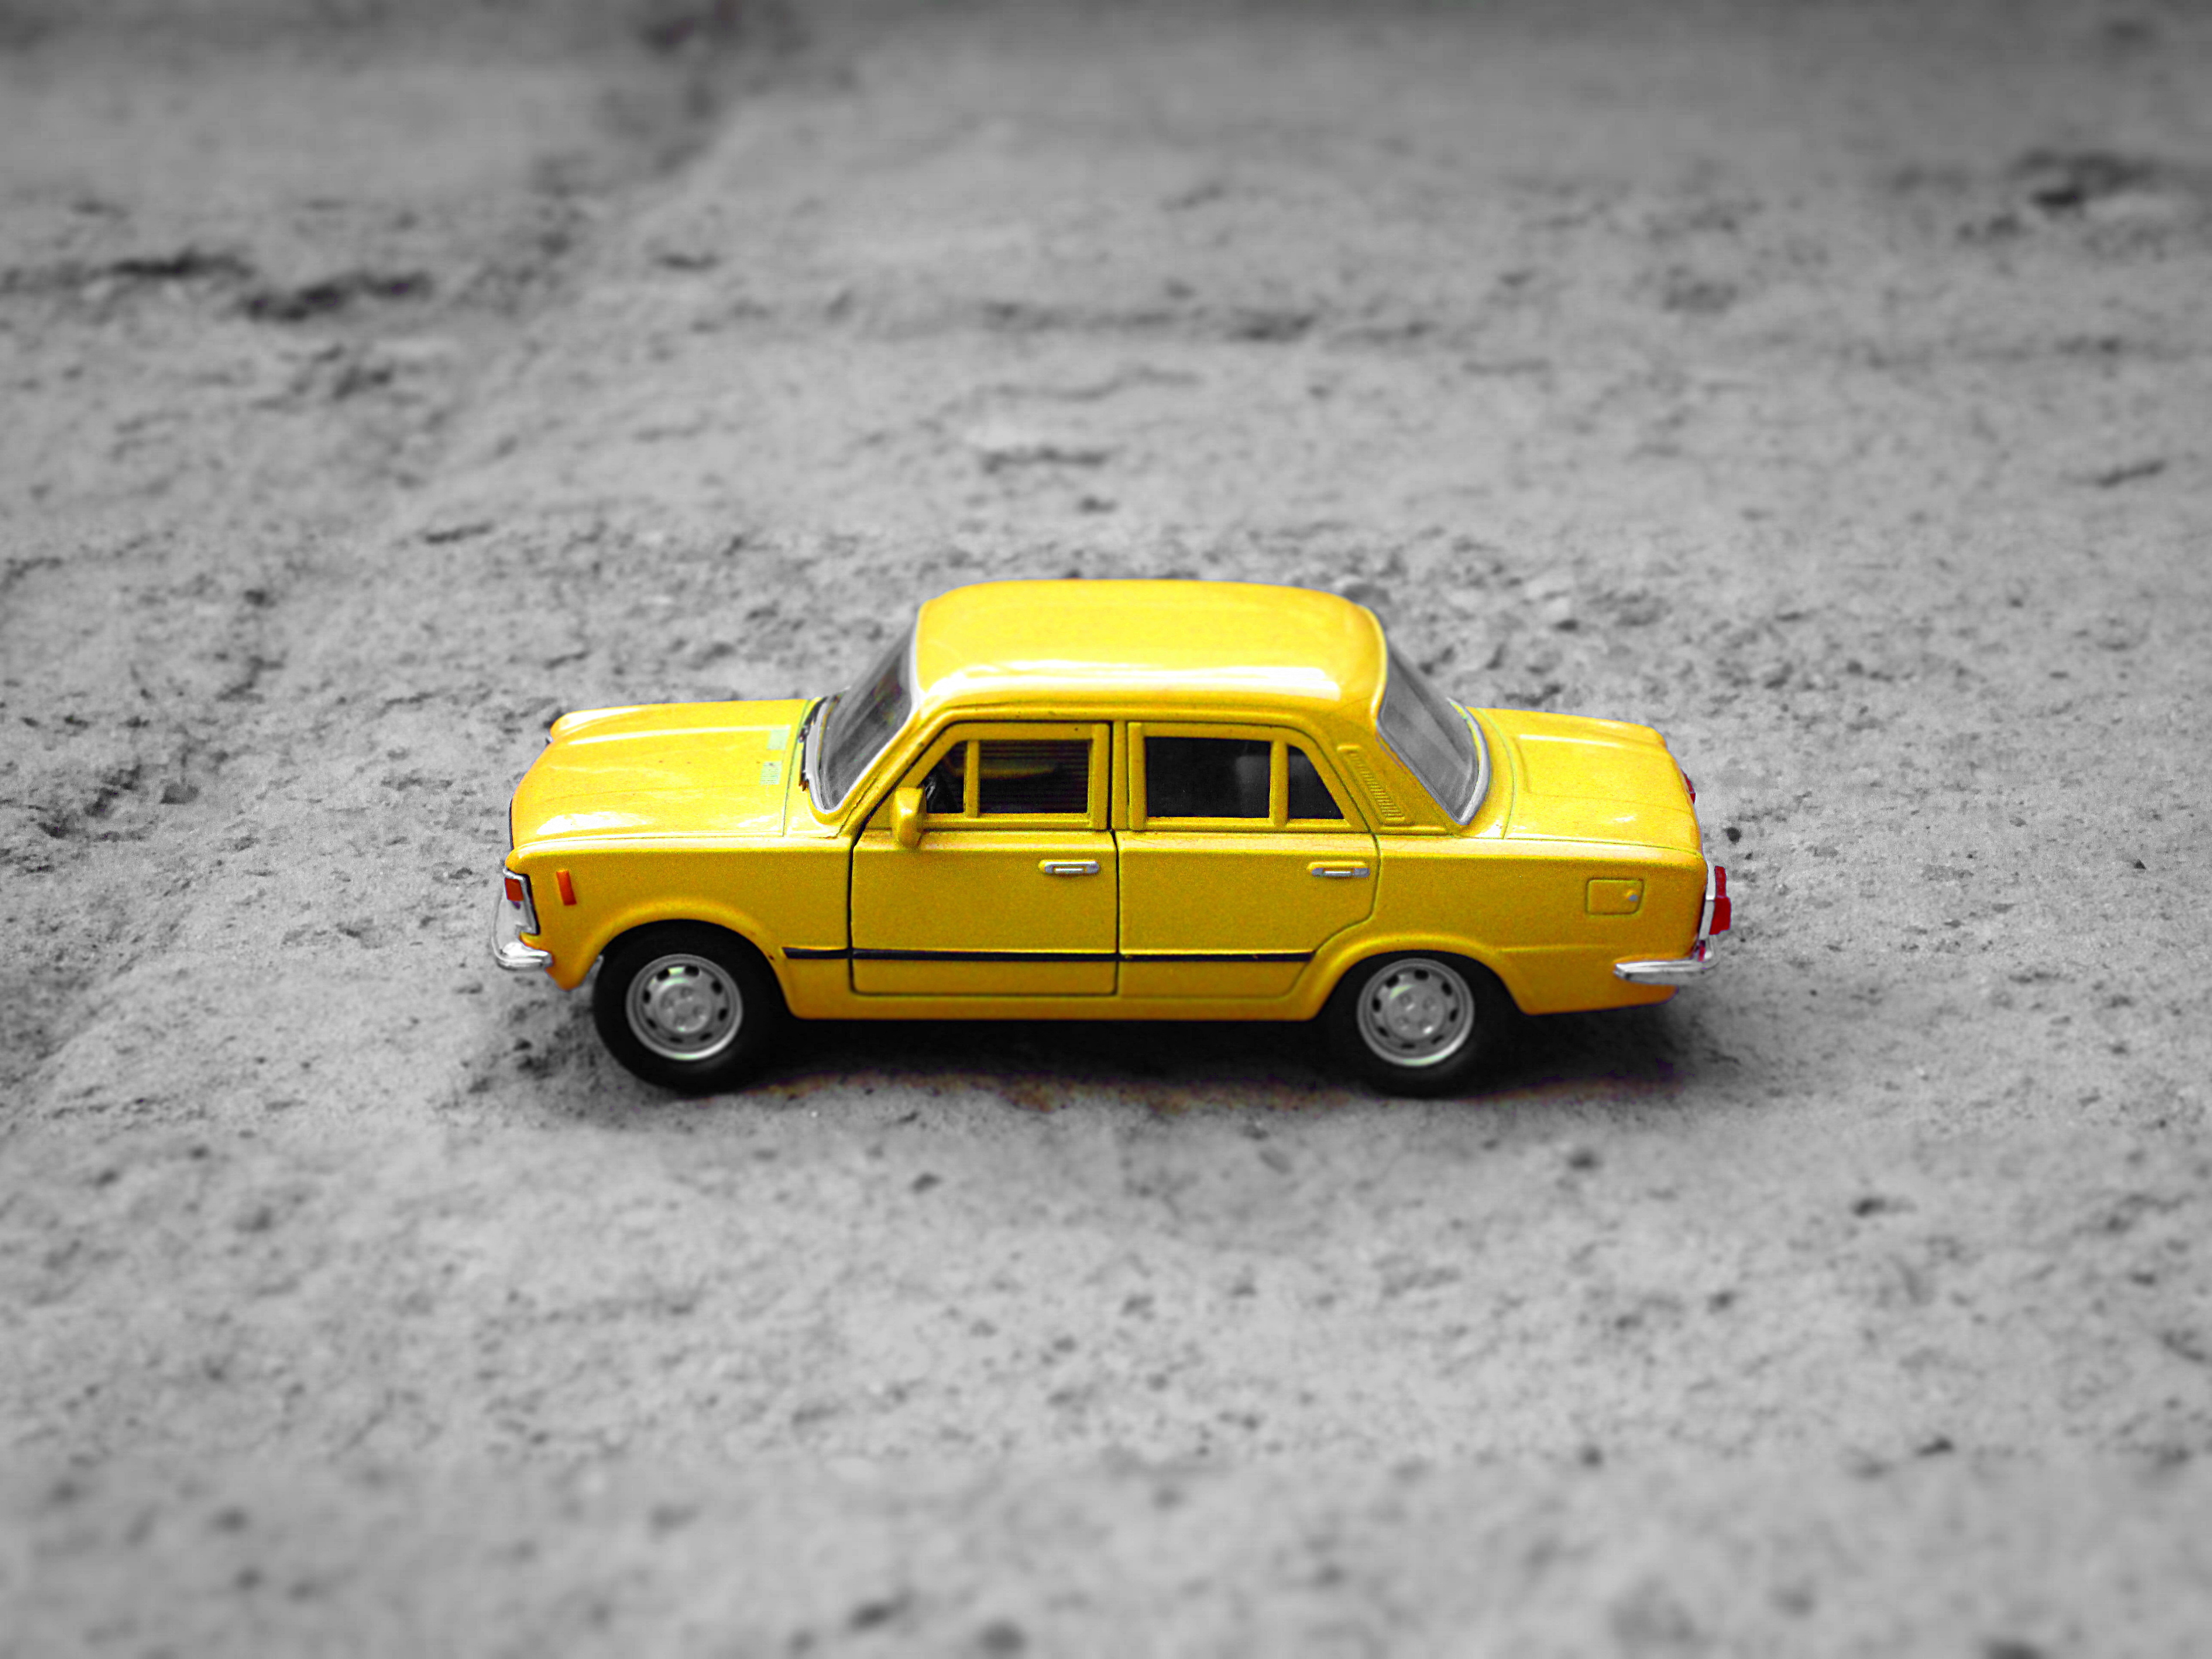
car, taxi, vehicle, macro, yellow, toy, sedan, toy car, model car, land vehicle, automobile make, compact car, luxury vehicle, family car, dirt track racing